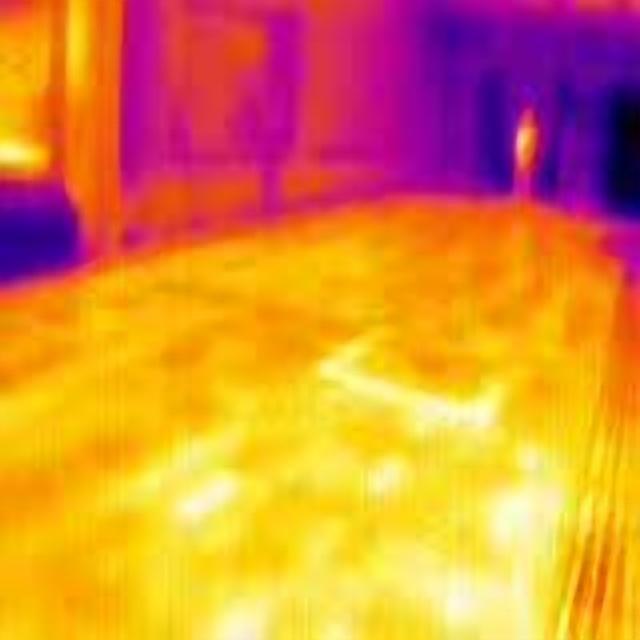
Detected objects:
label: person